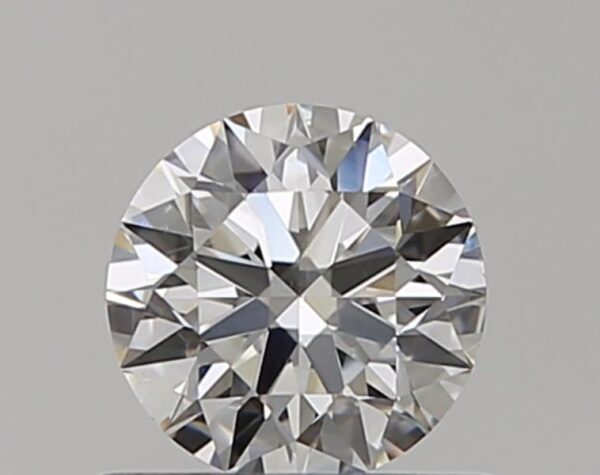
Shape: round
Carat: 0.5
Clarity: SI2
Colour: F
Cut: EX
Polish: VG
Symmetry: VG
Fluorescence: N
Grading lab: GIA
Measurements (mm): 5.06 x 5.09 x 3.15